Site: brandenburg
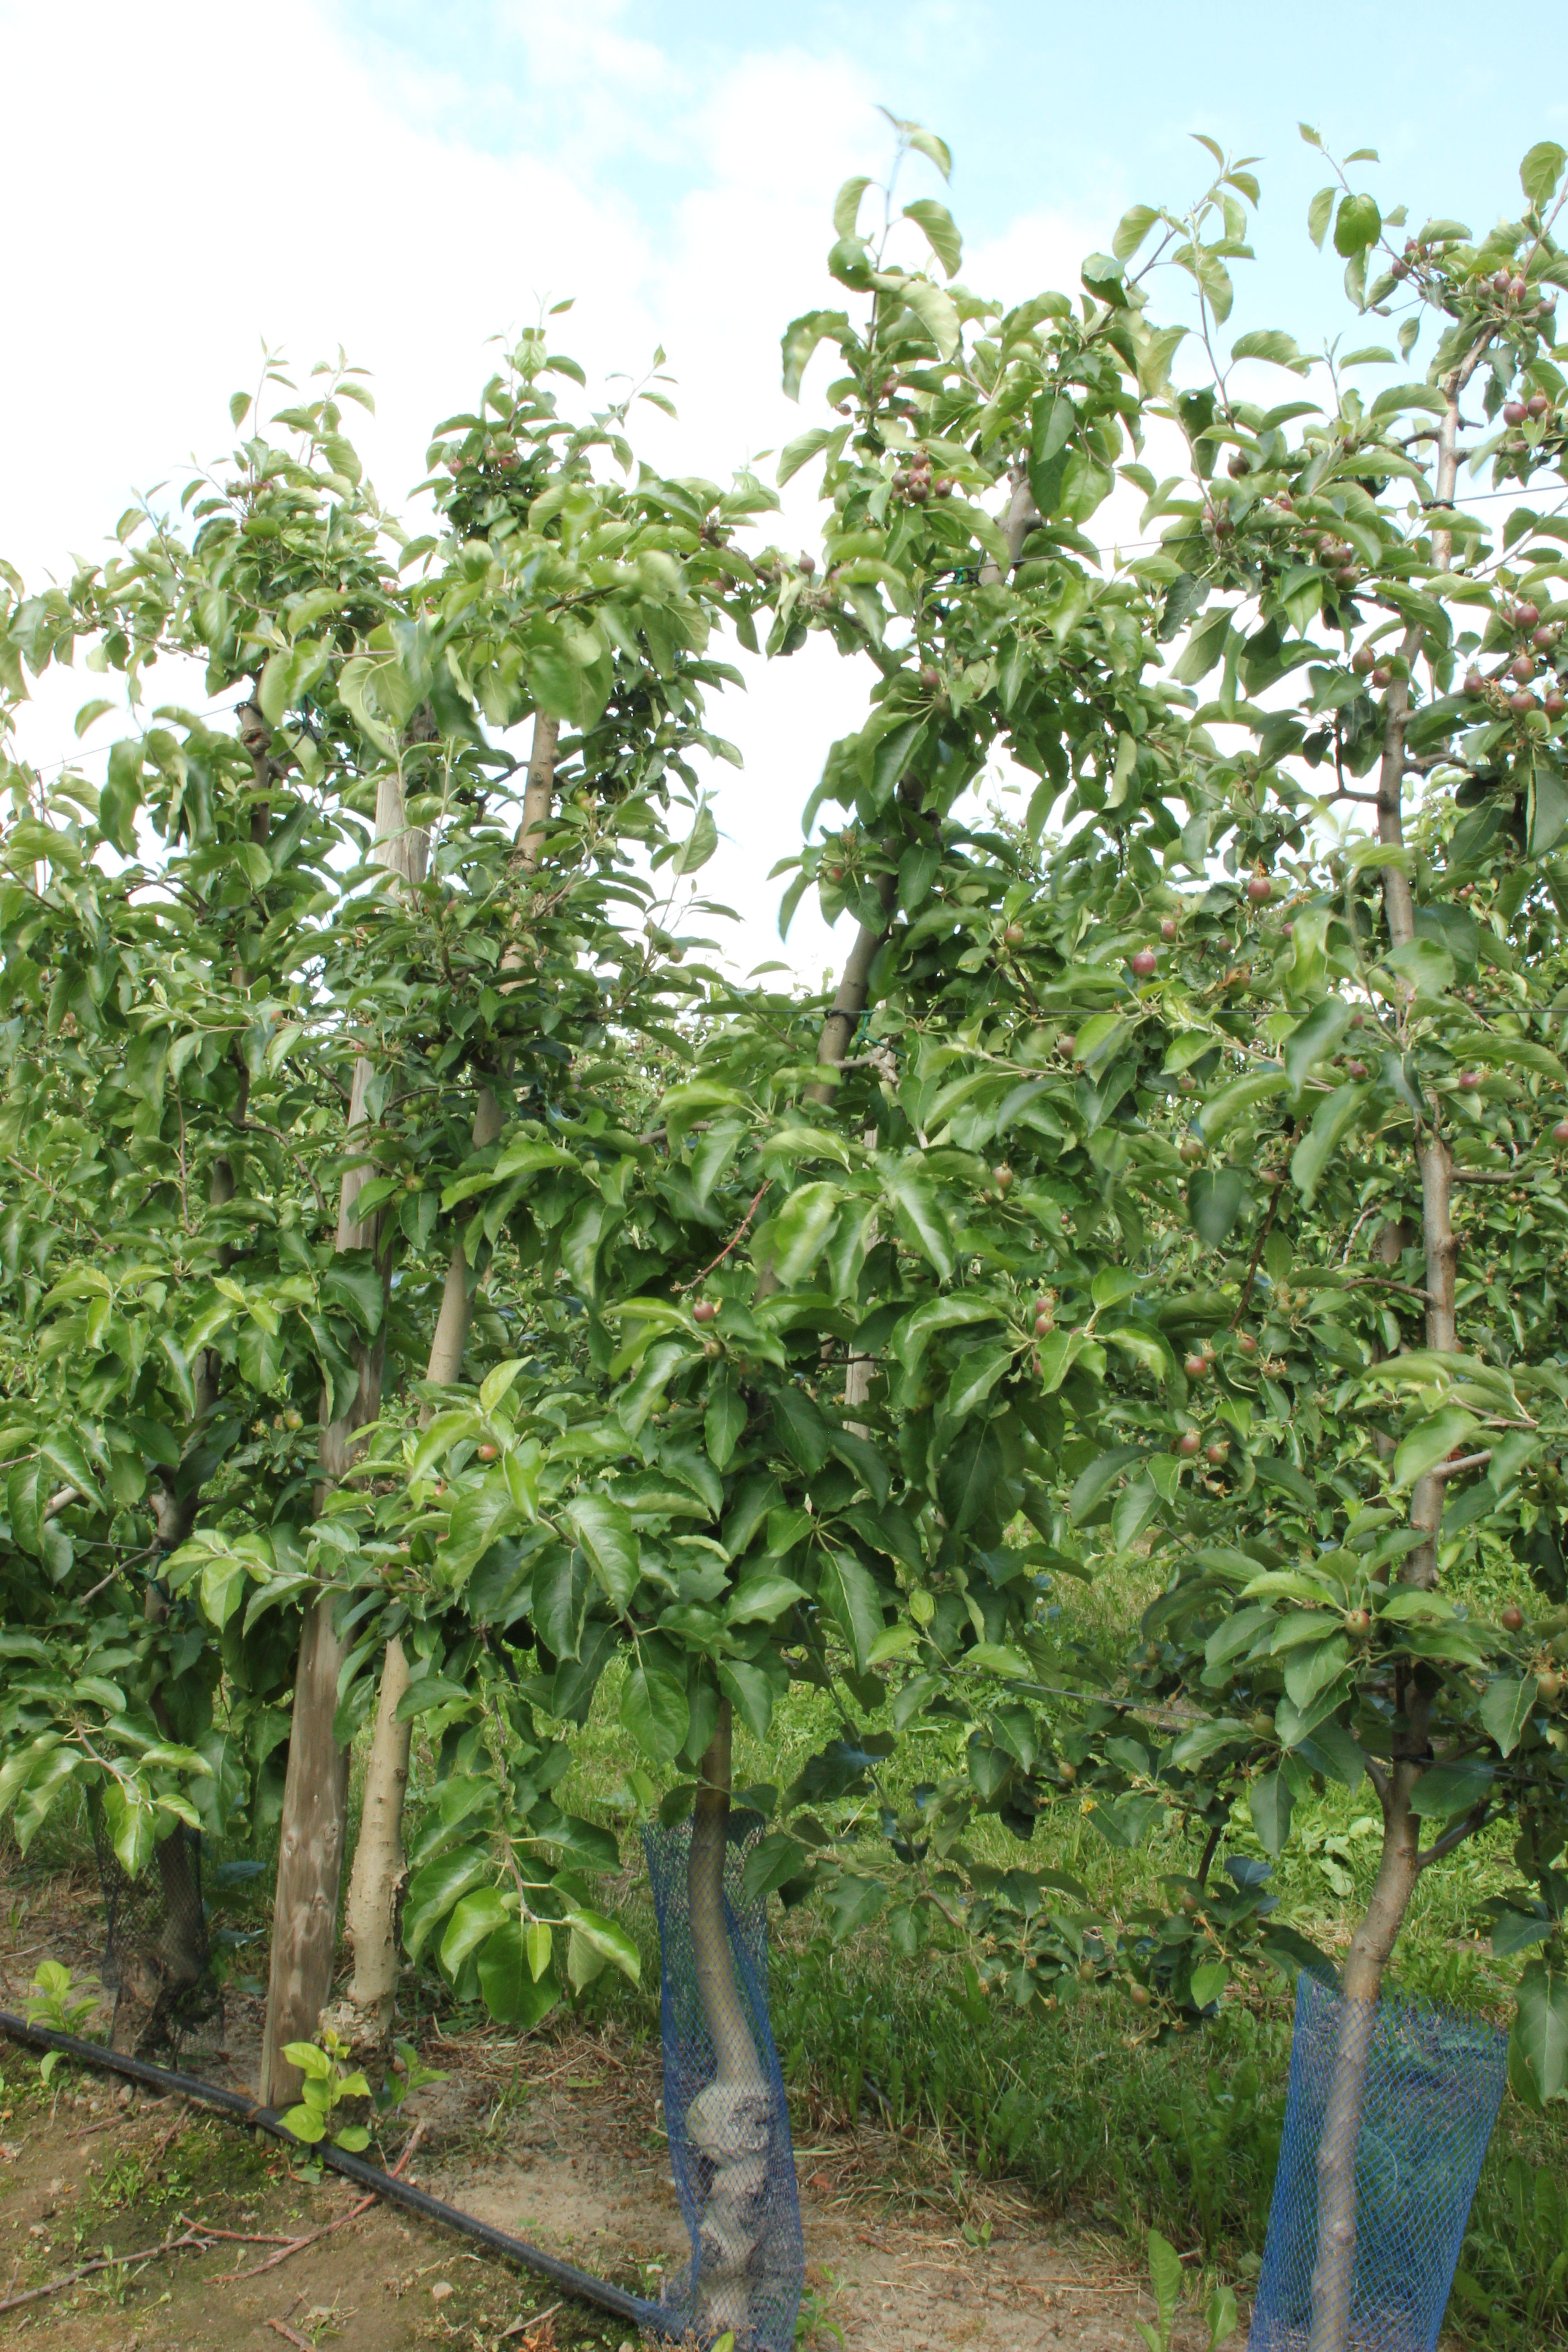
Growth stage (BBCH 72): Development of fruit